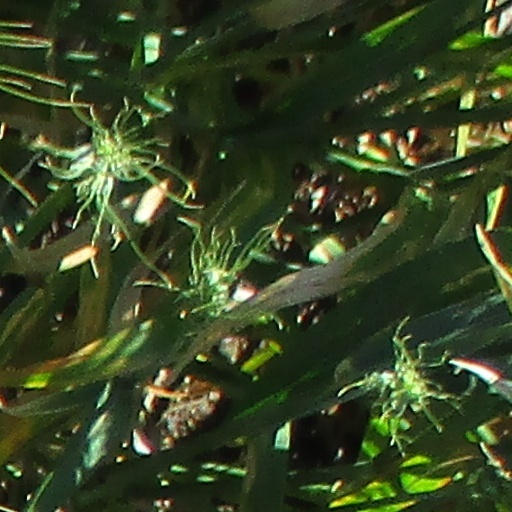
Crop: wheat